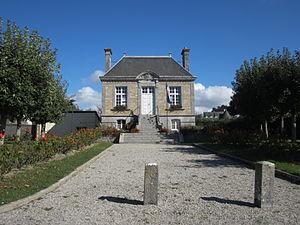
Hauteville-sur-Mer, Manche
Hauteville-sur-Mer est une commune française, située dans le département de la Manche en région Normandie et peuplée de 697 habitants.